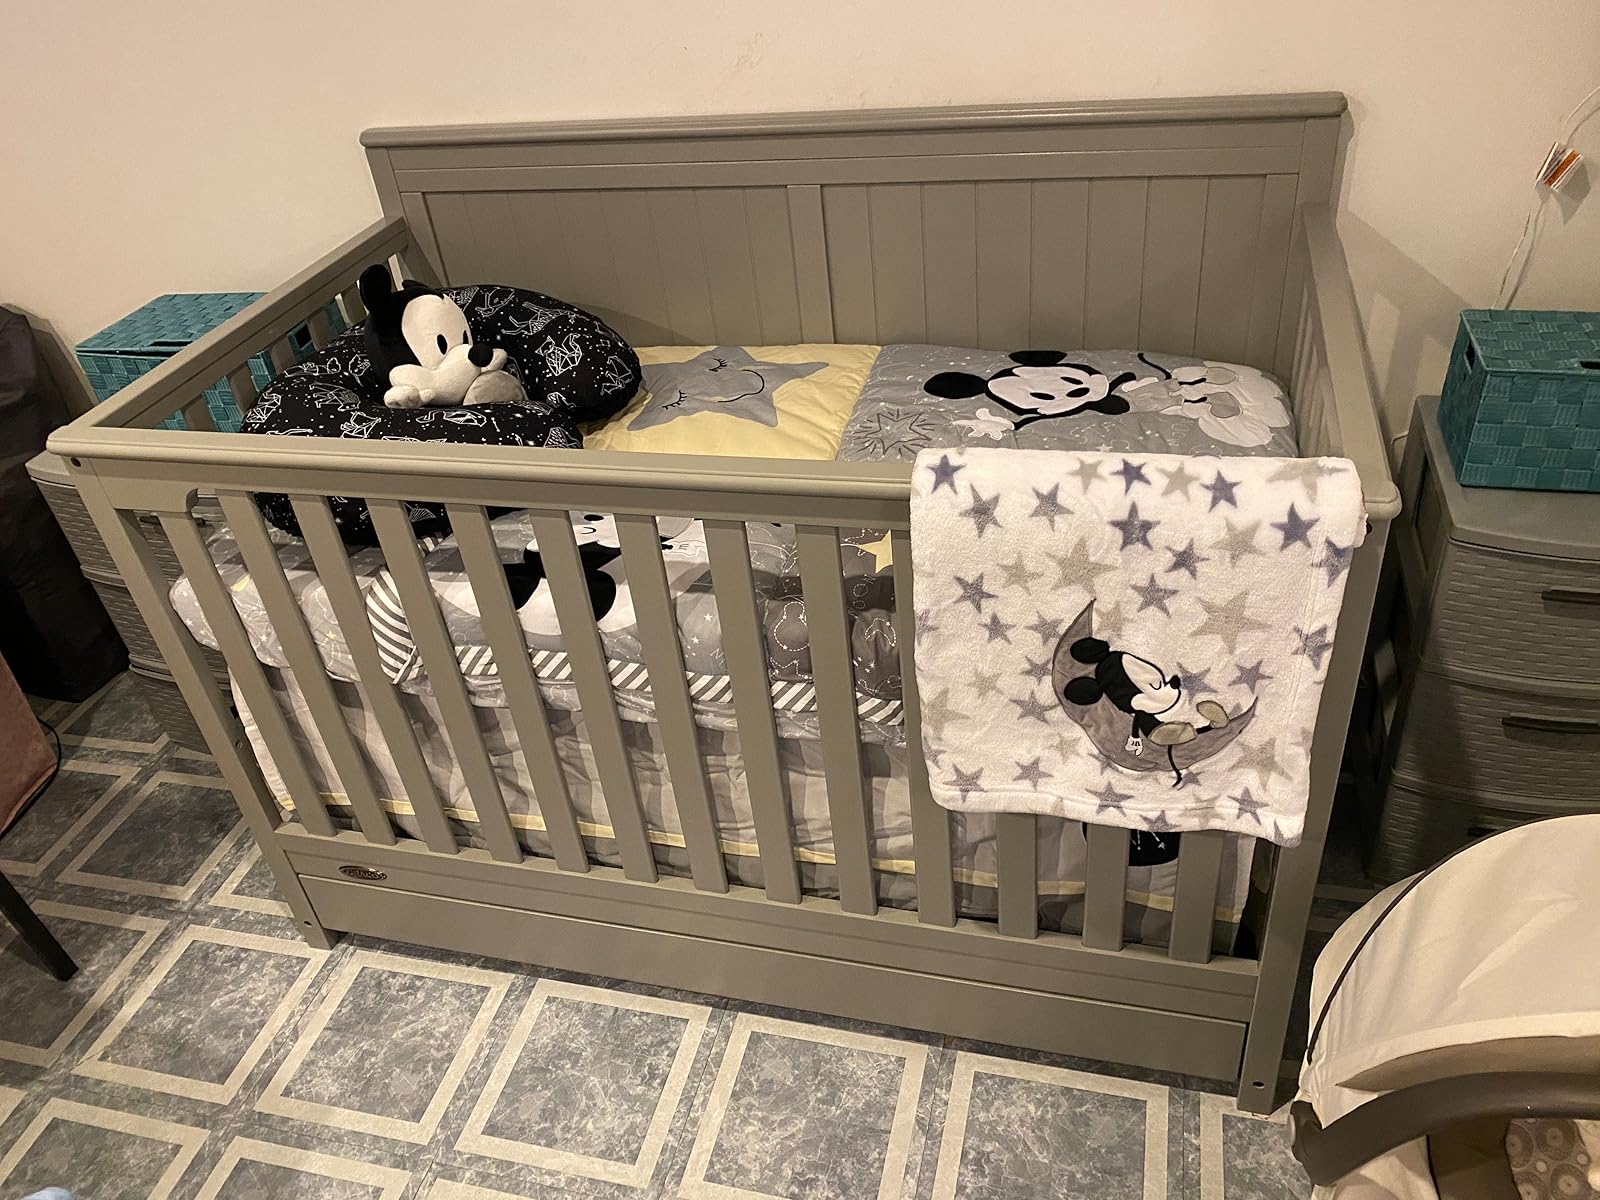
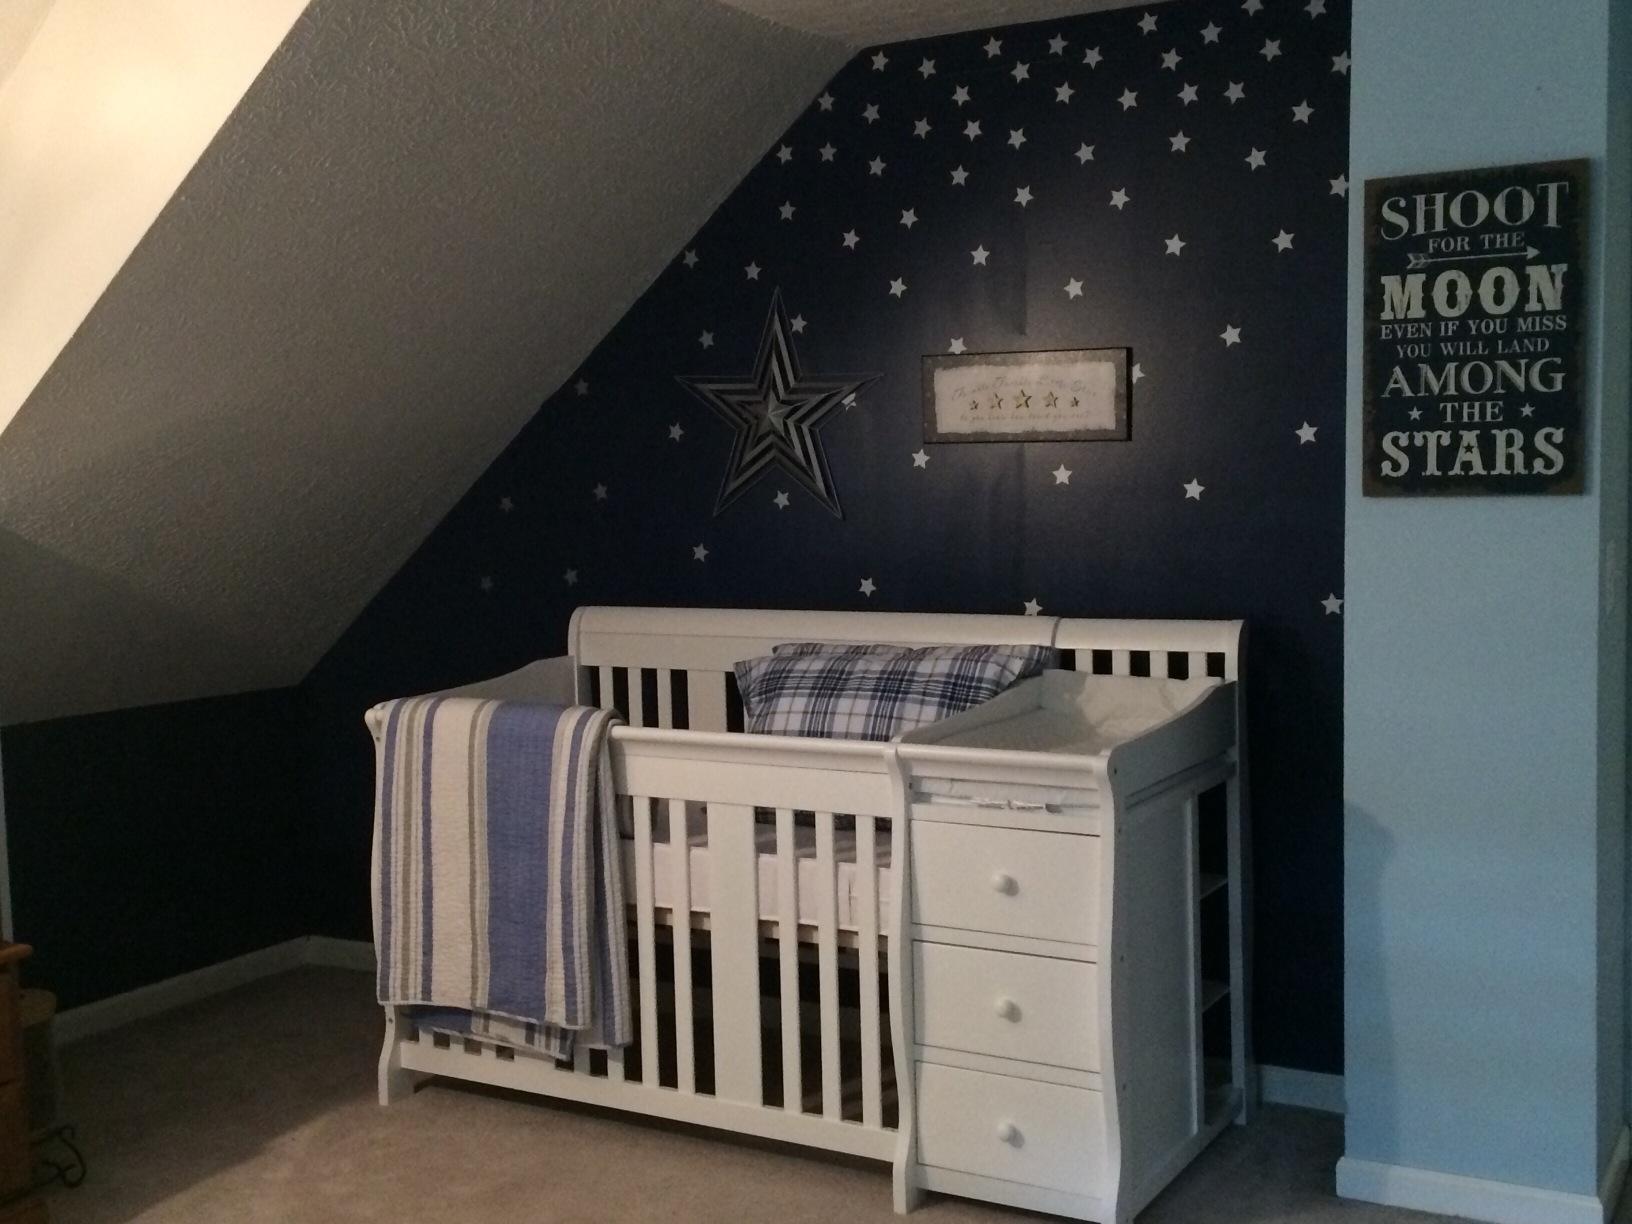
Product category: products_crib
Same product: no